The Illustrated London News

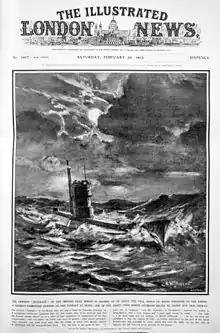
Cover of 20 February 1915 issue

Bruce Ingram was editor of "The Illustrated London News" and (from 1905) "The Sketch", and ran the company for the next 63 years, presiding over some significant changes in the newspaper and the publishing business as a whole.